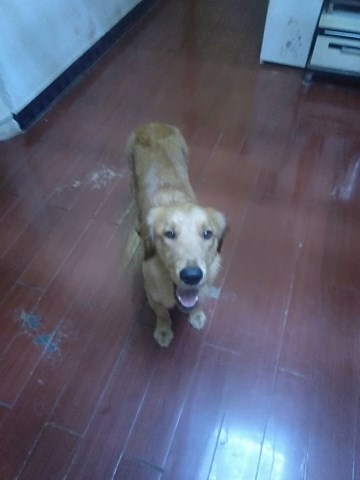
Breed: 5355-n000126-golden_retriever